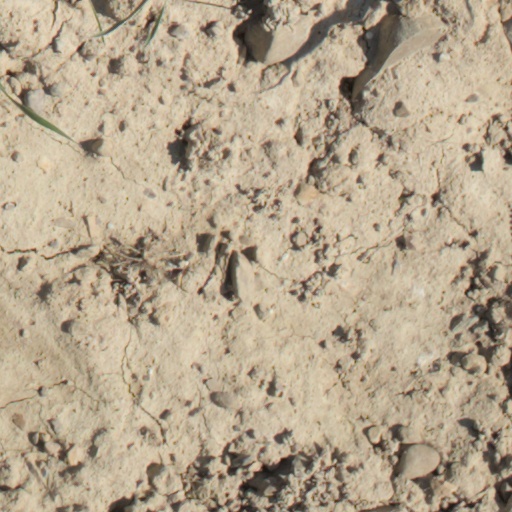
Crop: wheat